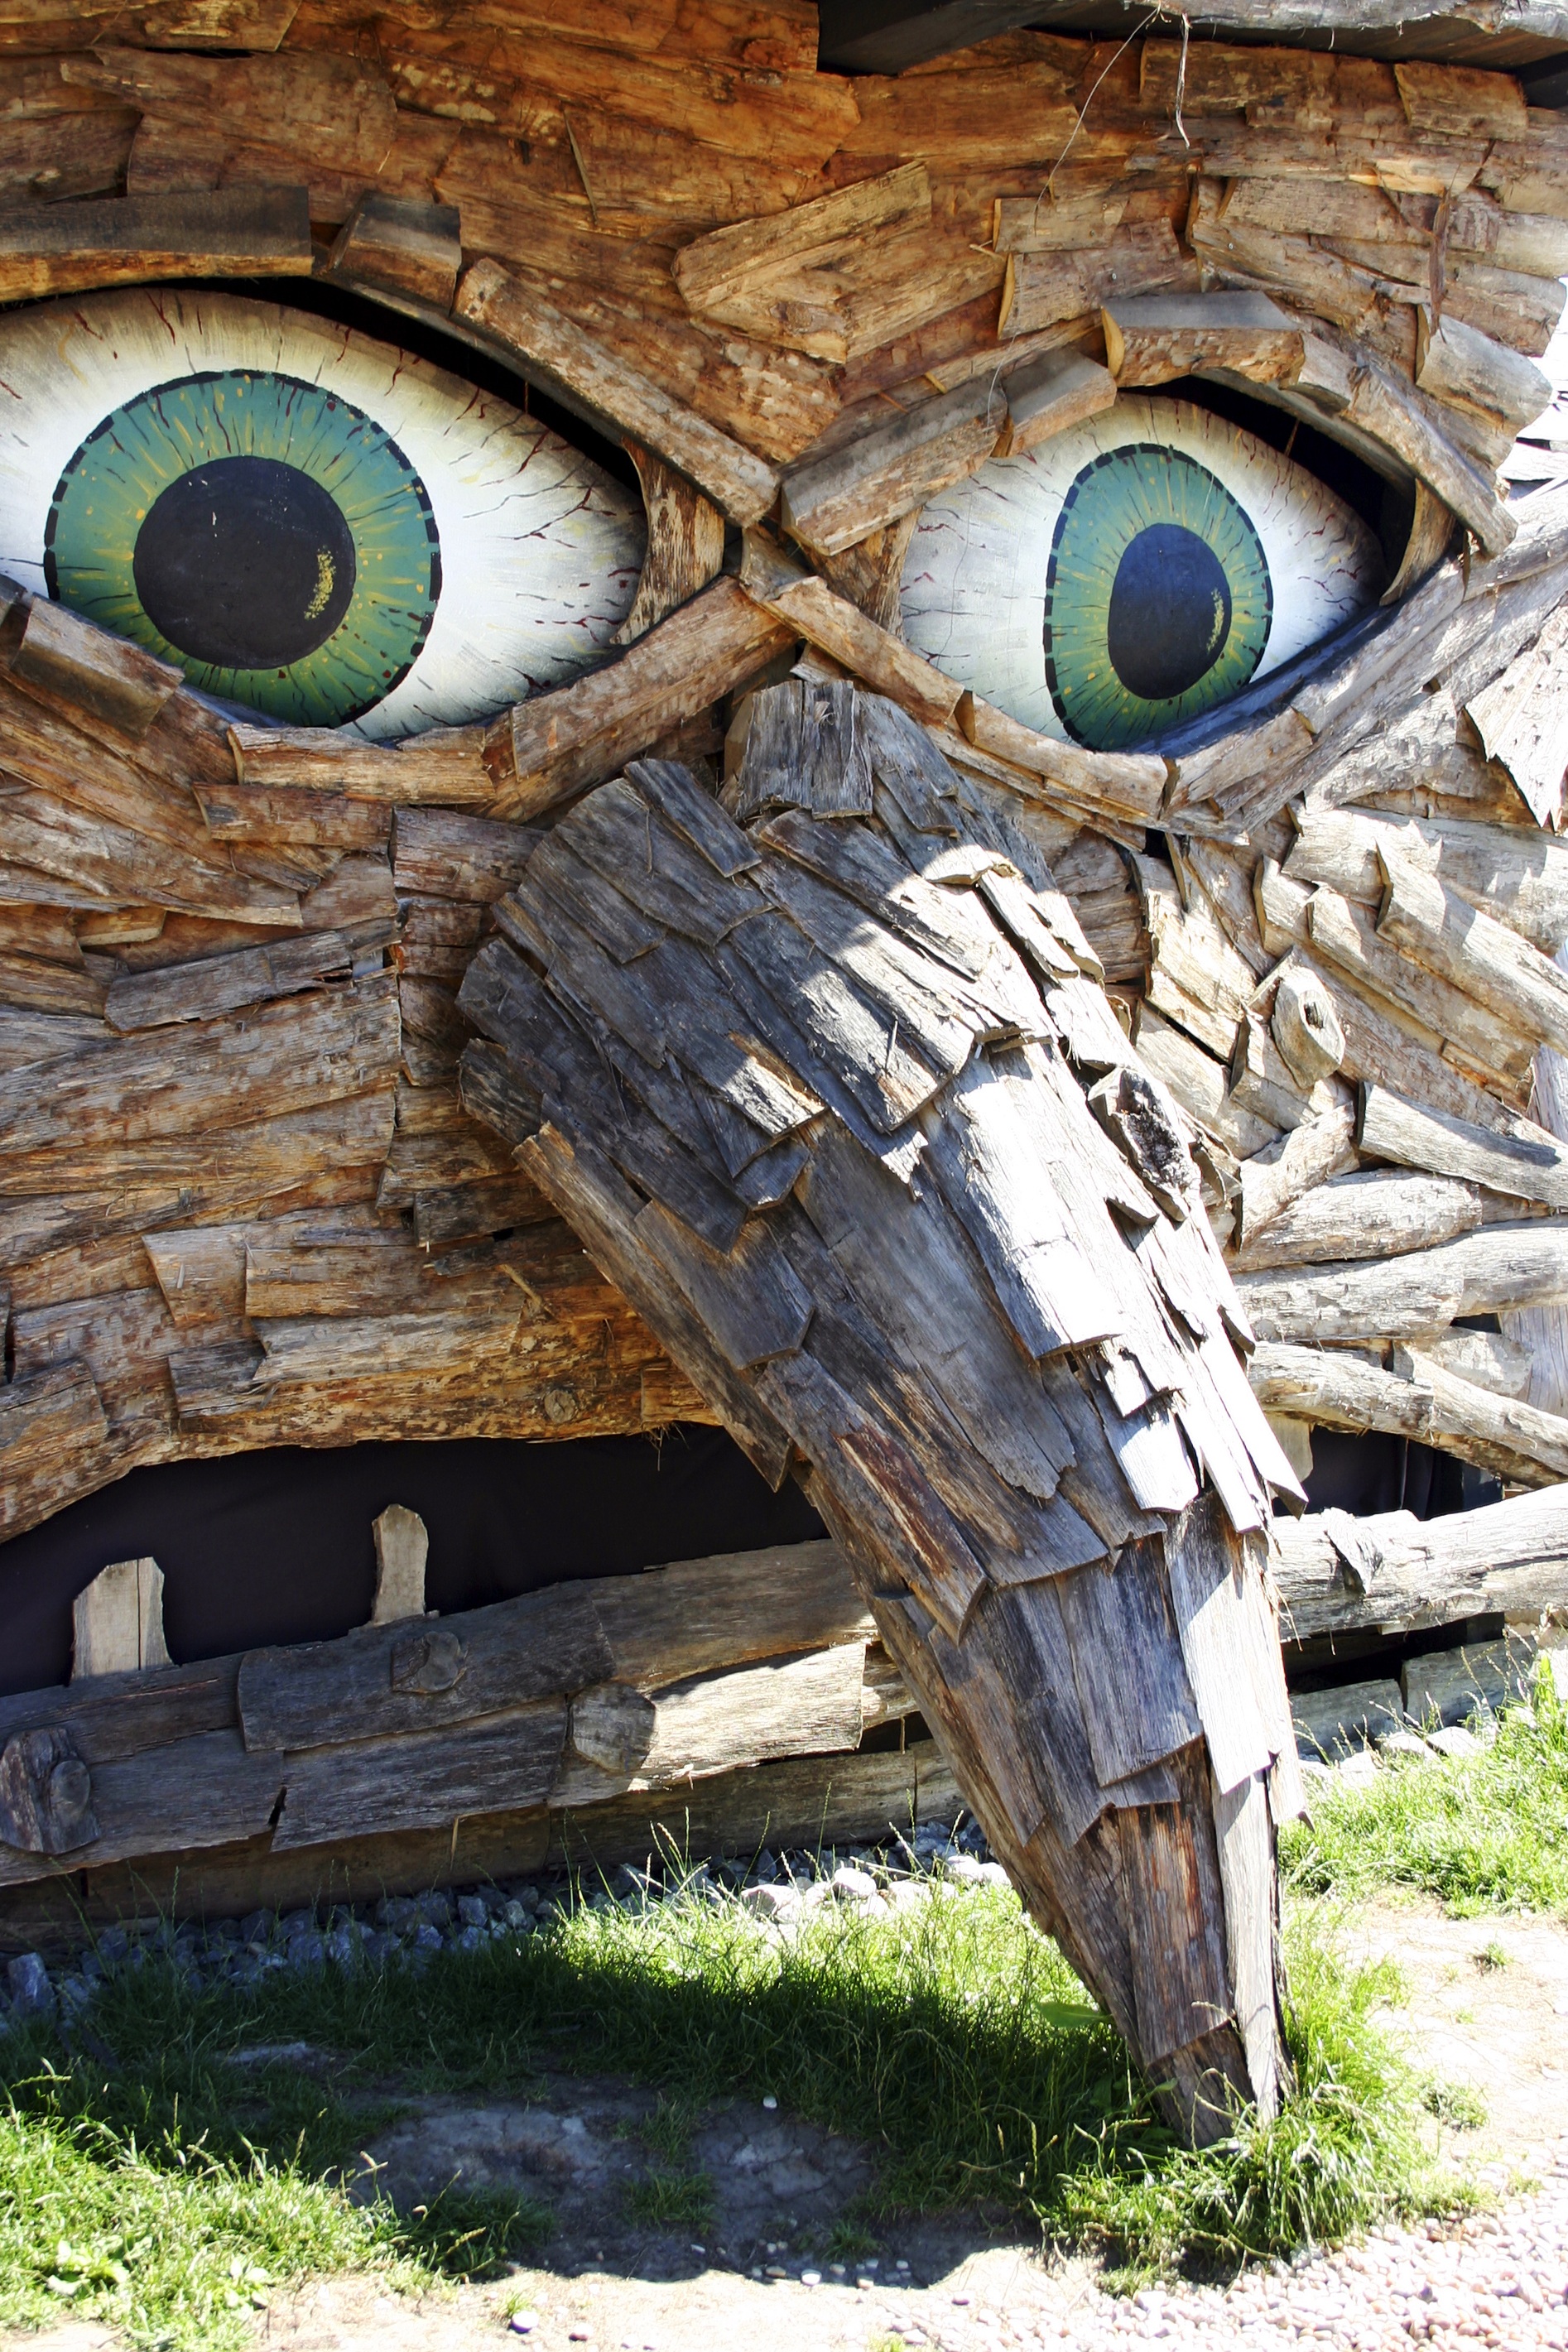
wood, wall, sculpture, art, fairy tales, slovakia, green eyes, donovaly, habakuky, wooden specter, long nose